Jose V. Toledo Federal Building and United States Courthouse

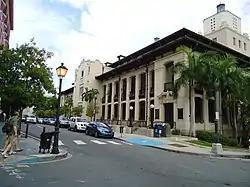
Jose V. Toledo Federal Building and U.S. Courthouse

The Jose V. Toledo Federal Building and United States Courthouse is a historic post office and courthouse located at Old San Juan, Puerto Rico. It is a courthouse for the United States District Court for the District of Puerto Rico. It is also the site for oral argument before the United States Court of Appeals for the First Circuit, when that court sits in Puerto Rico.